Calvary Presbyterian Church (Staten Island)

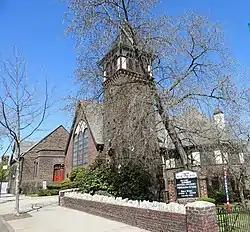
Calvary Presbyterian Church, April 2018

Calvary Presbyterian Church is a historic Presbyterian church complex at 909 Castleton Avenue in West New Brighton, Staten Island, New York. www.calvarypresby.org The complex consists of the Romanesque/Tudor Revival-style church building (built 1894, addition 1952), parish house (1930), manse (1919), and a one car garage.